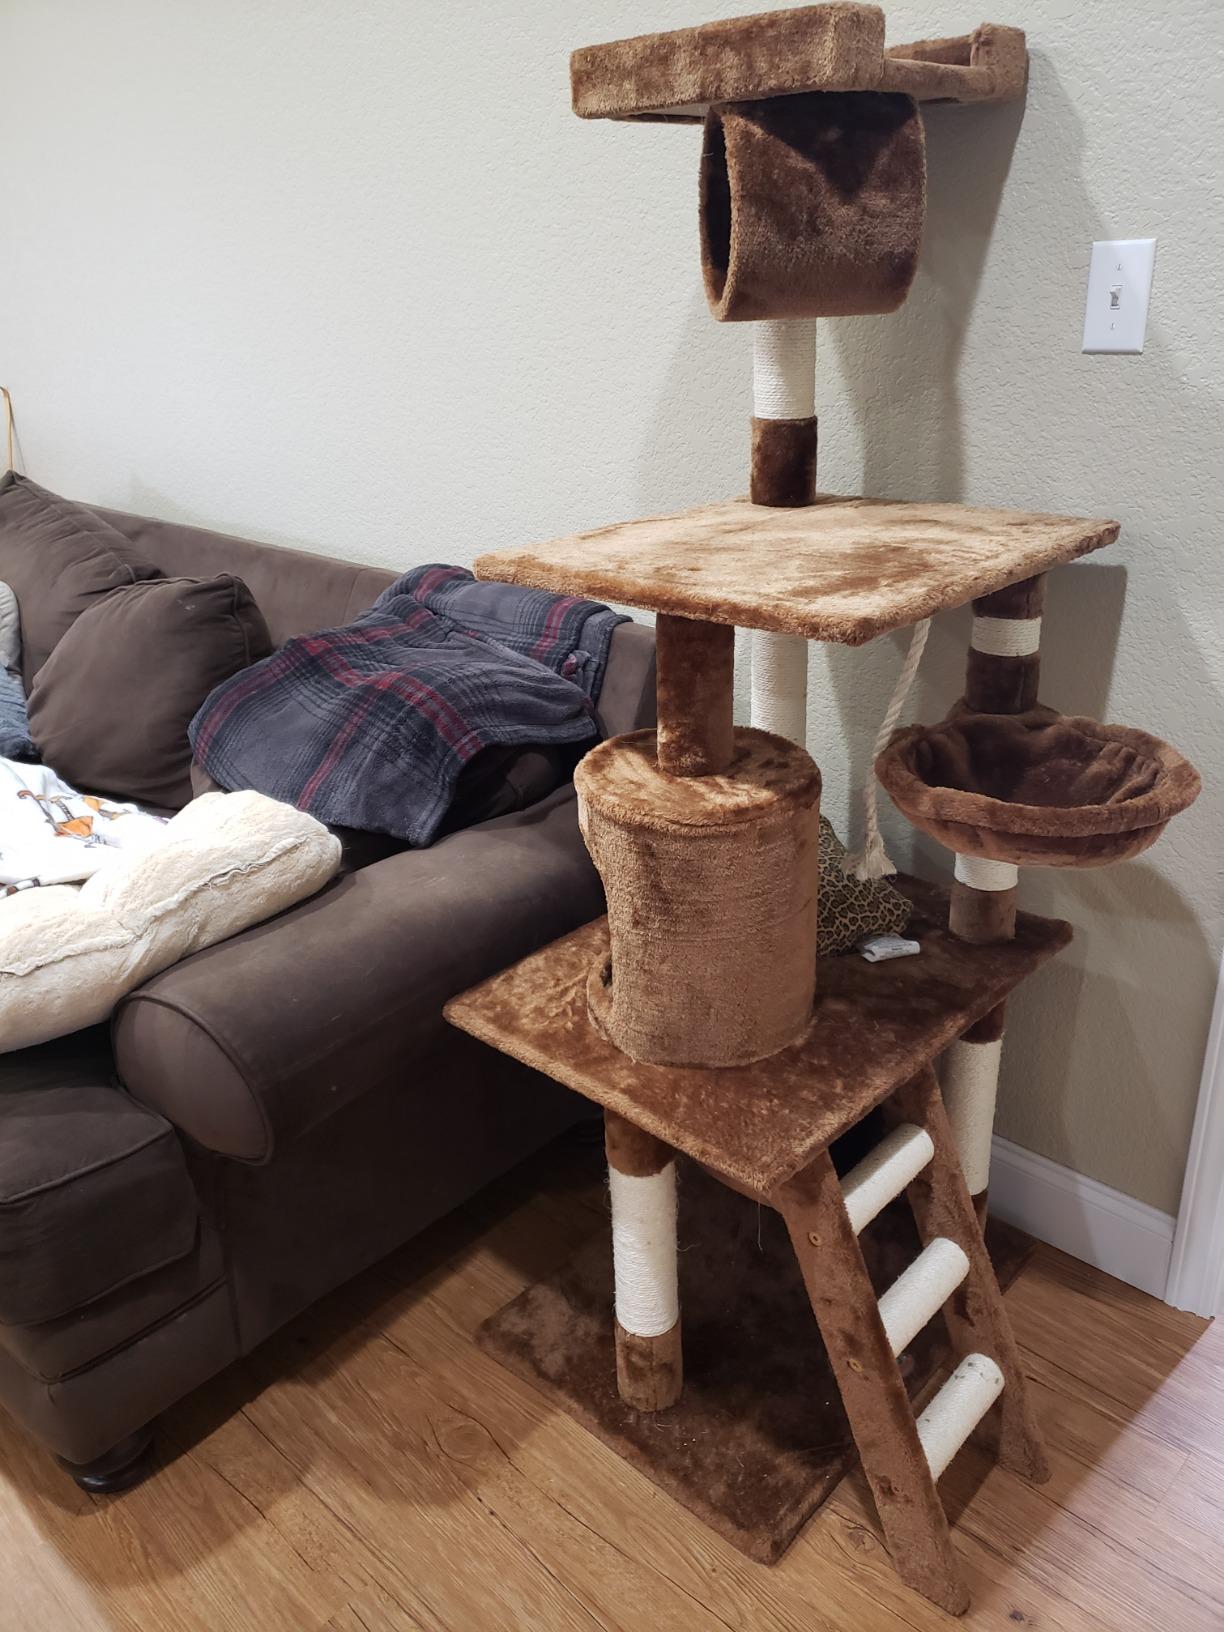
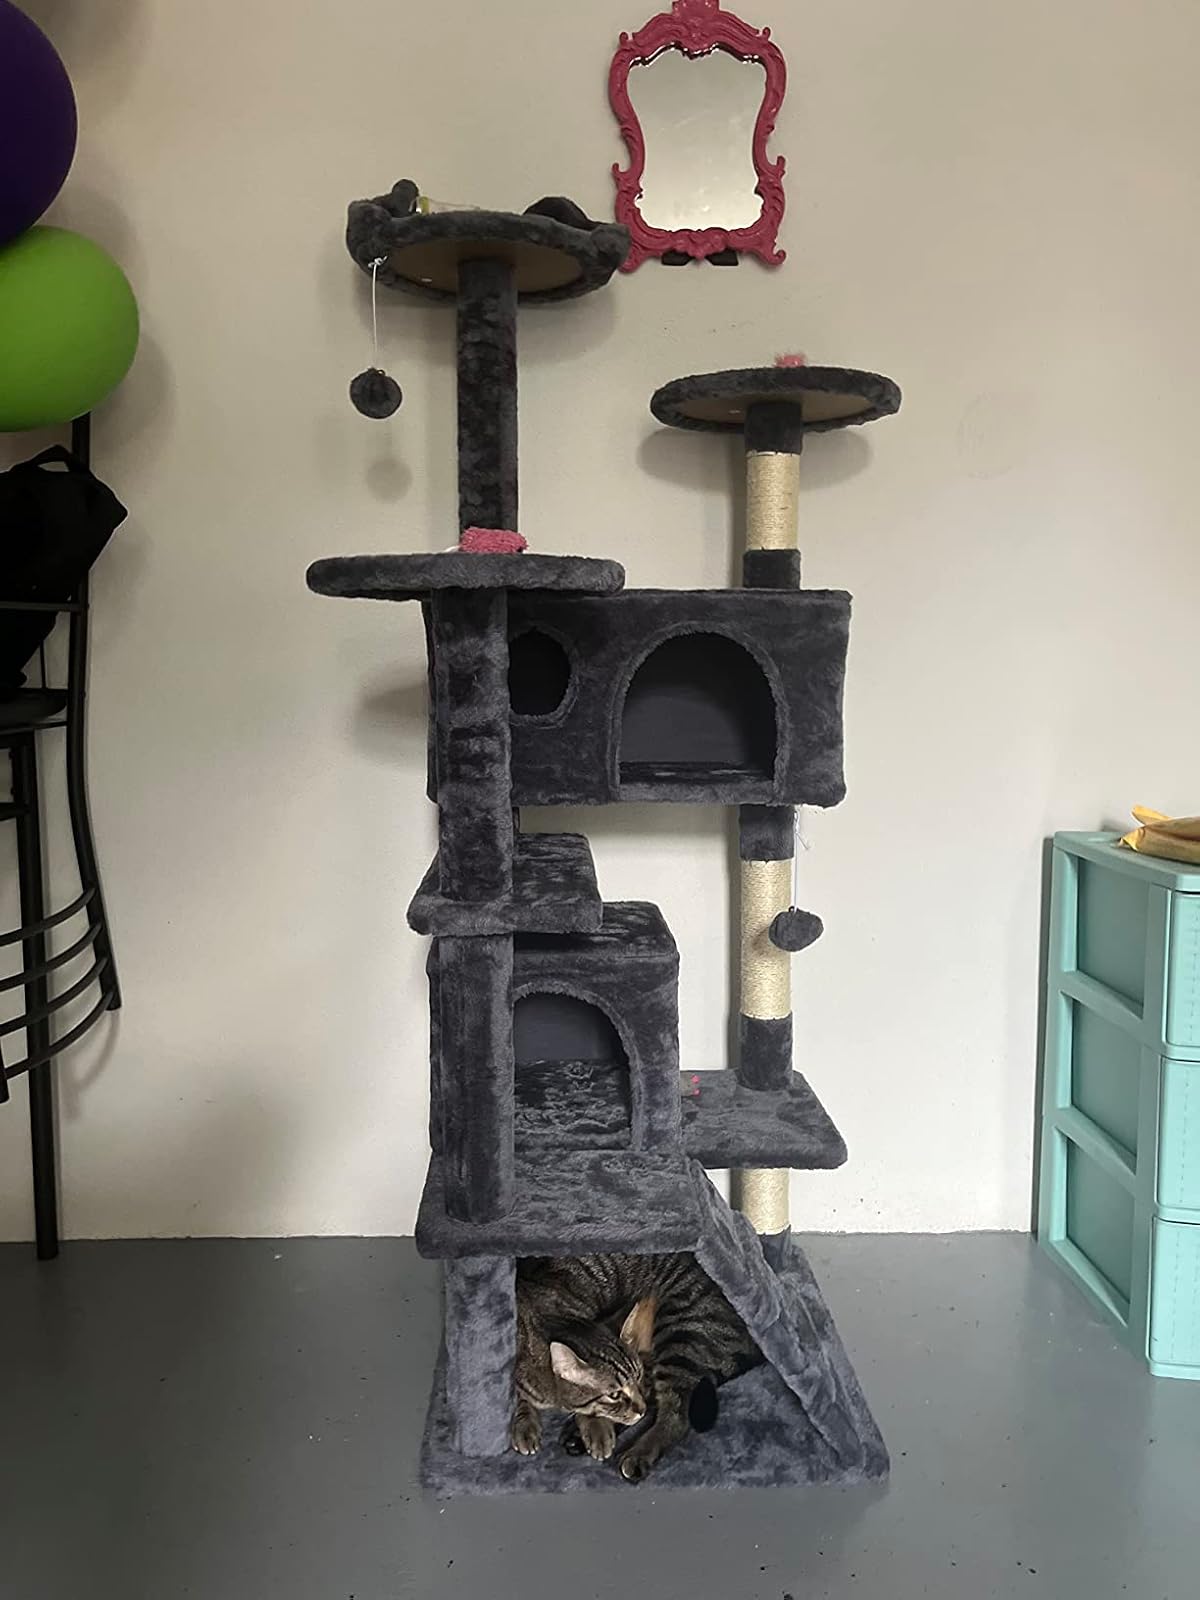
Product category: items_cat tree
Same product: no